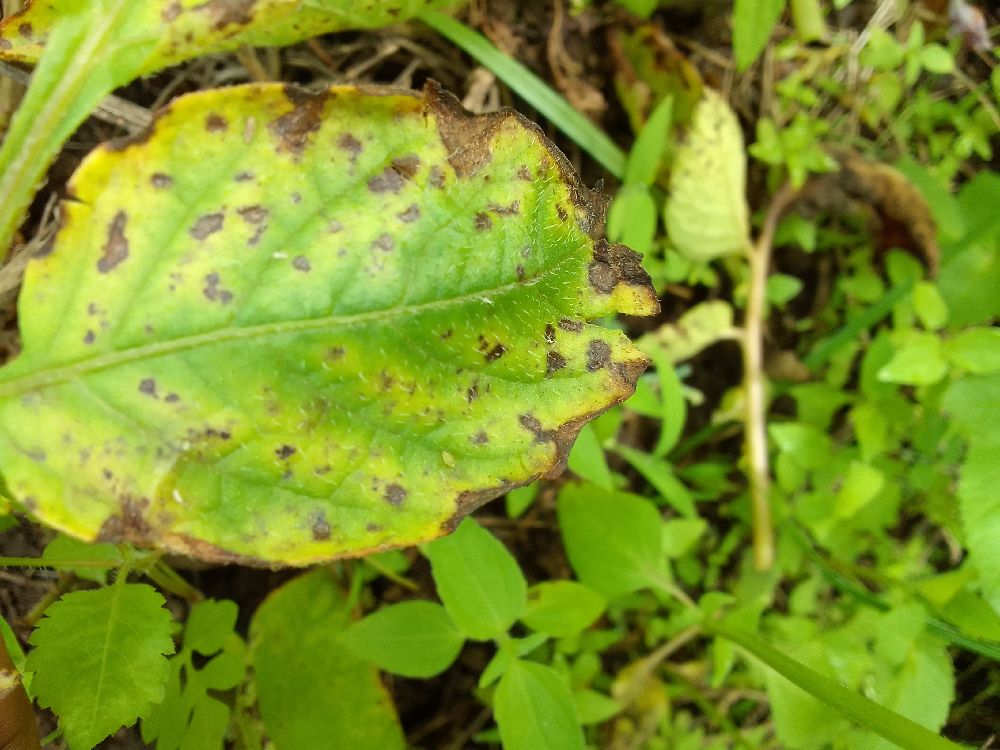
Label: Early blight